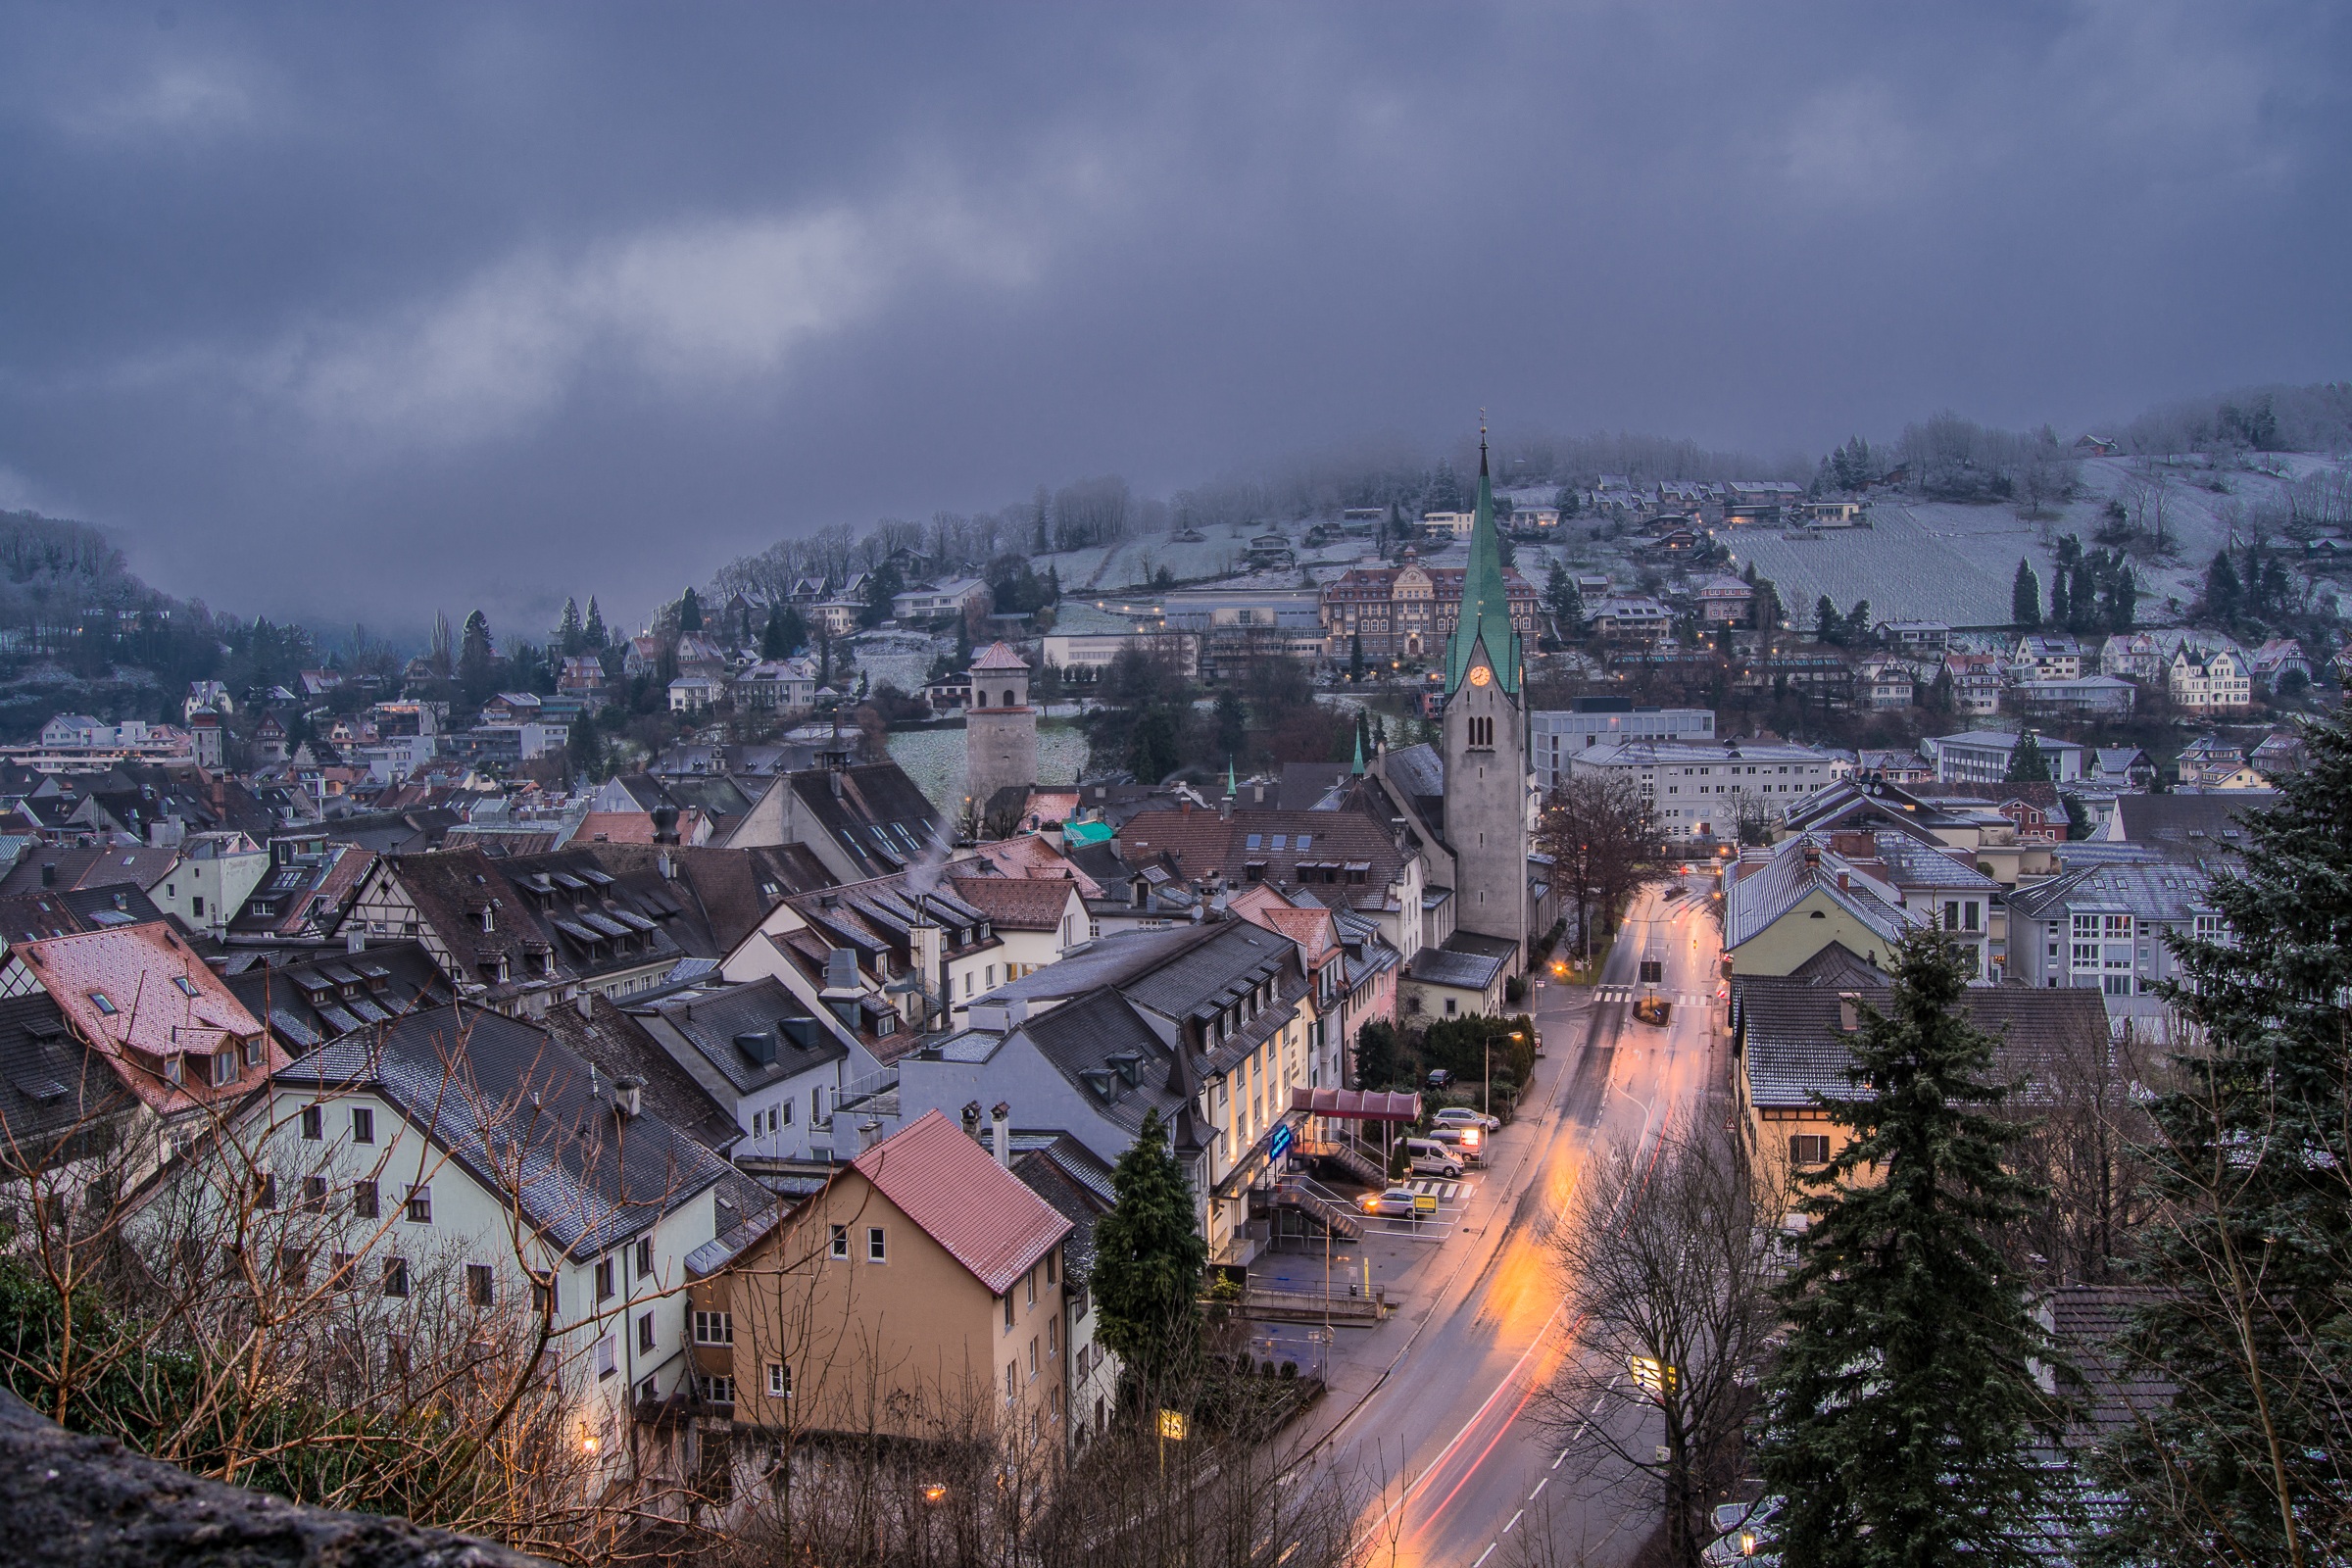
snow, cold, winter, architecture, skyline, photography, town, city, skyscraper, cityscape, panorama, weather, snowy, christmas, homes, wintry, aerial photography, urban area, winter night, feldkirch, human settlement, atmosphere of earth